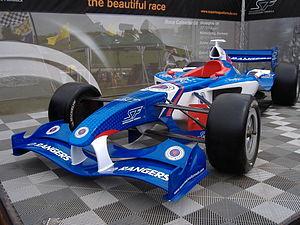
La Superleague Formula est une ancienne catégorie de monoplace de sport automobile. La particularité de cette ligue est de faire courir des monoplaces aux couleurs de clubs de football du monde entier.